Stephan Schwarz

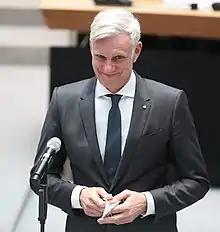
Schwarz in 2021

Stephan Schwarz (born 15 May 1965) is a German businessman, entrepreneur, and independent politician who is serving as Senator for Economy, Energy and Enterprise in the Berlin state government since December 2021. He previously co-directed the building cleaning company GRG Services Group along with his brother Heiko Schwarz from 1996 to 2021. He was president of the Berlin Chamber of Crafts from 2003 to 2019. From 2019 to 2021, he was a member of the federal Council of Labour.